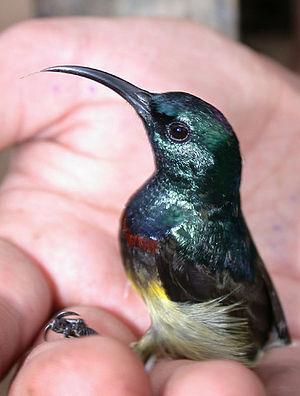
Les Nectariniidae sont une famille de passereaux constituée de 16 genres et de plus de 140 espèces d'arachnothères et de souimangas.